Jay Lane

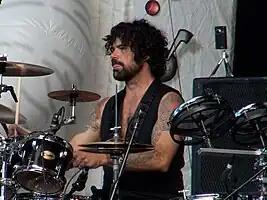
Lane with Primus, Soundwave festival, Brisbane, Australia, 2011

Jay Lane (born December 5, 1964) is an American musician. He is a founding member of Bob Weir's RatDog, with Weir and Rob Wasserman, Wolf Bros, Furthur, Golden Gate Wingmen, Dead & Company and Alphabet Soup. He was the 5th and then later the 8th drummer to play in Primus, playing with the band for around eight months in 1988 and later rejoining the band from 2010-2013. Lane was a member of San Francisco Bay Area bands The Uptones from '83-'85, and The Freaky Executives '84-'89.